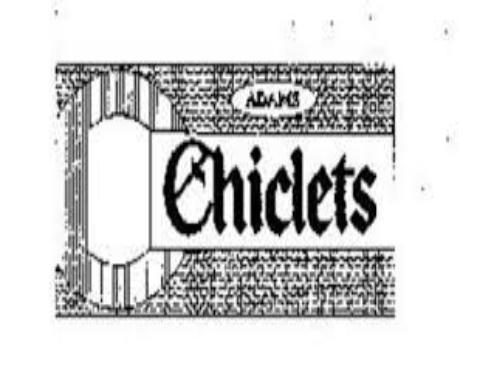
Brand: Chiclets
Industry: Food